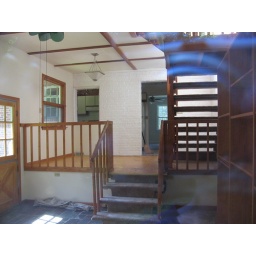
view towards table space - kitchen pass through in rear